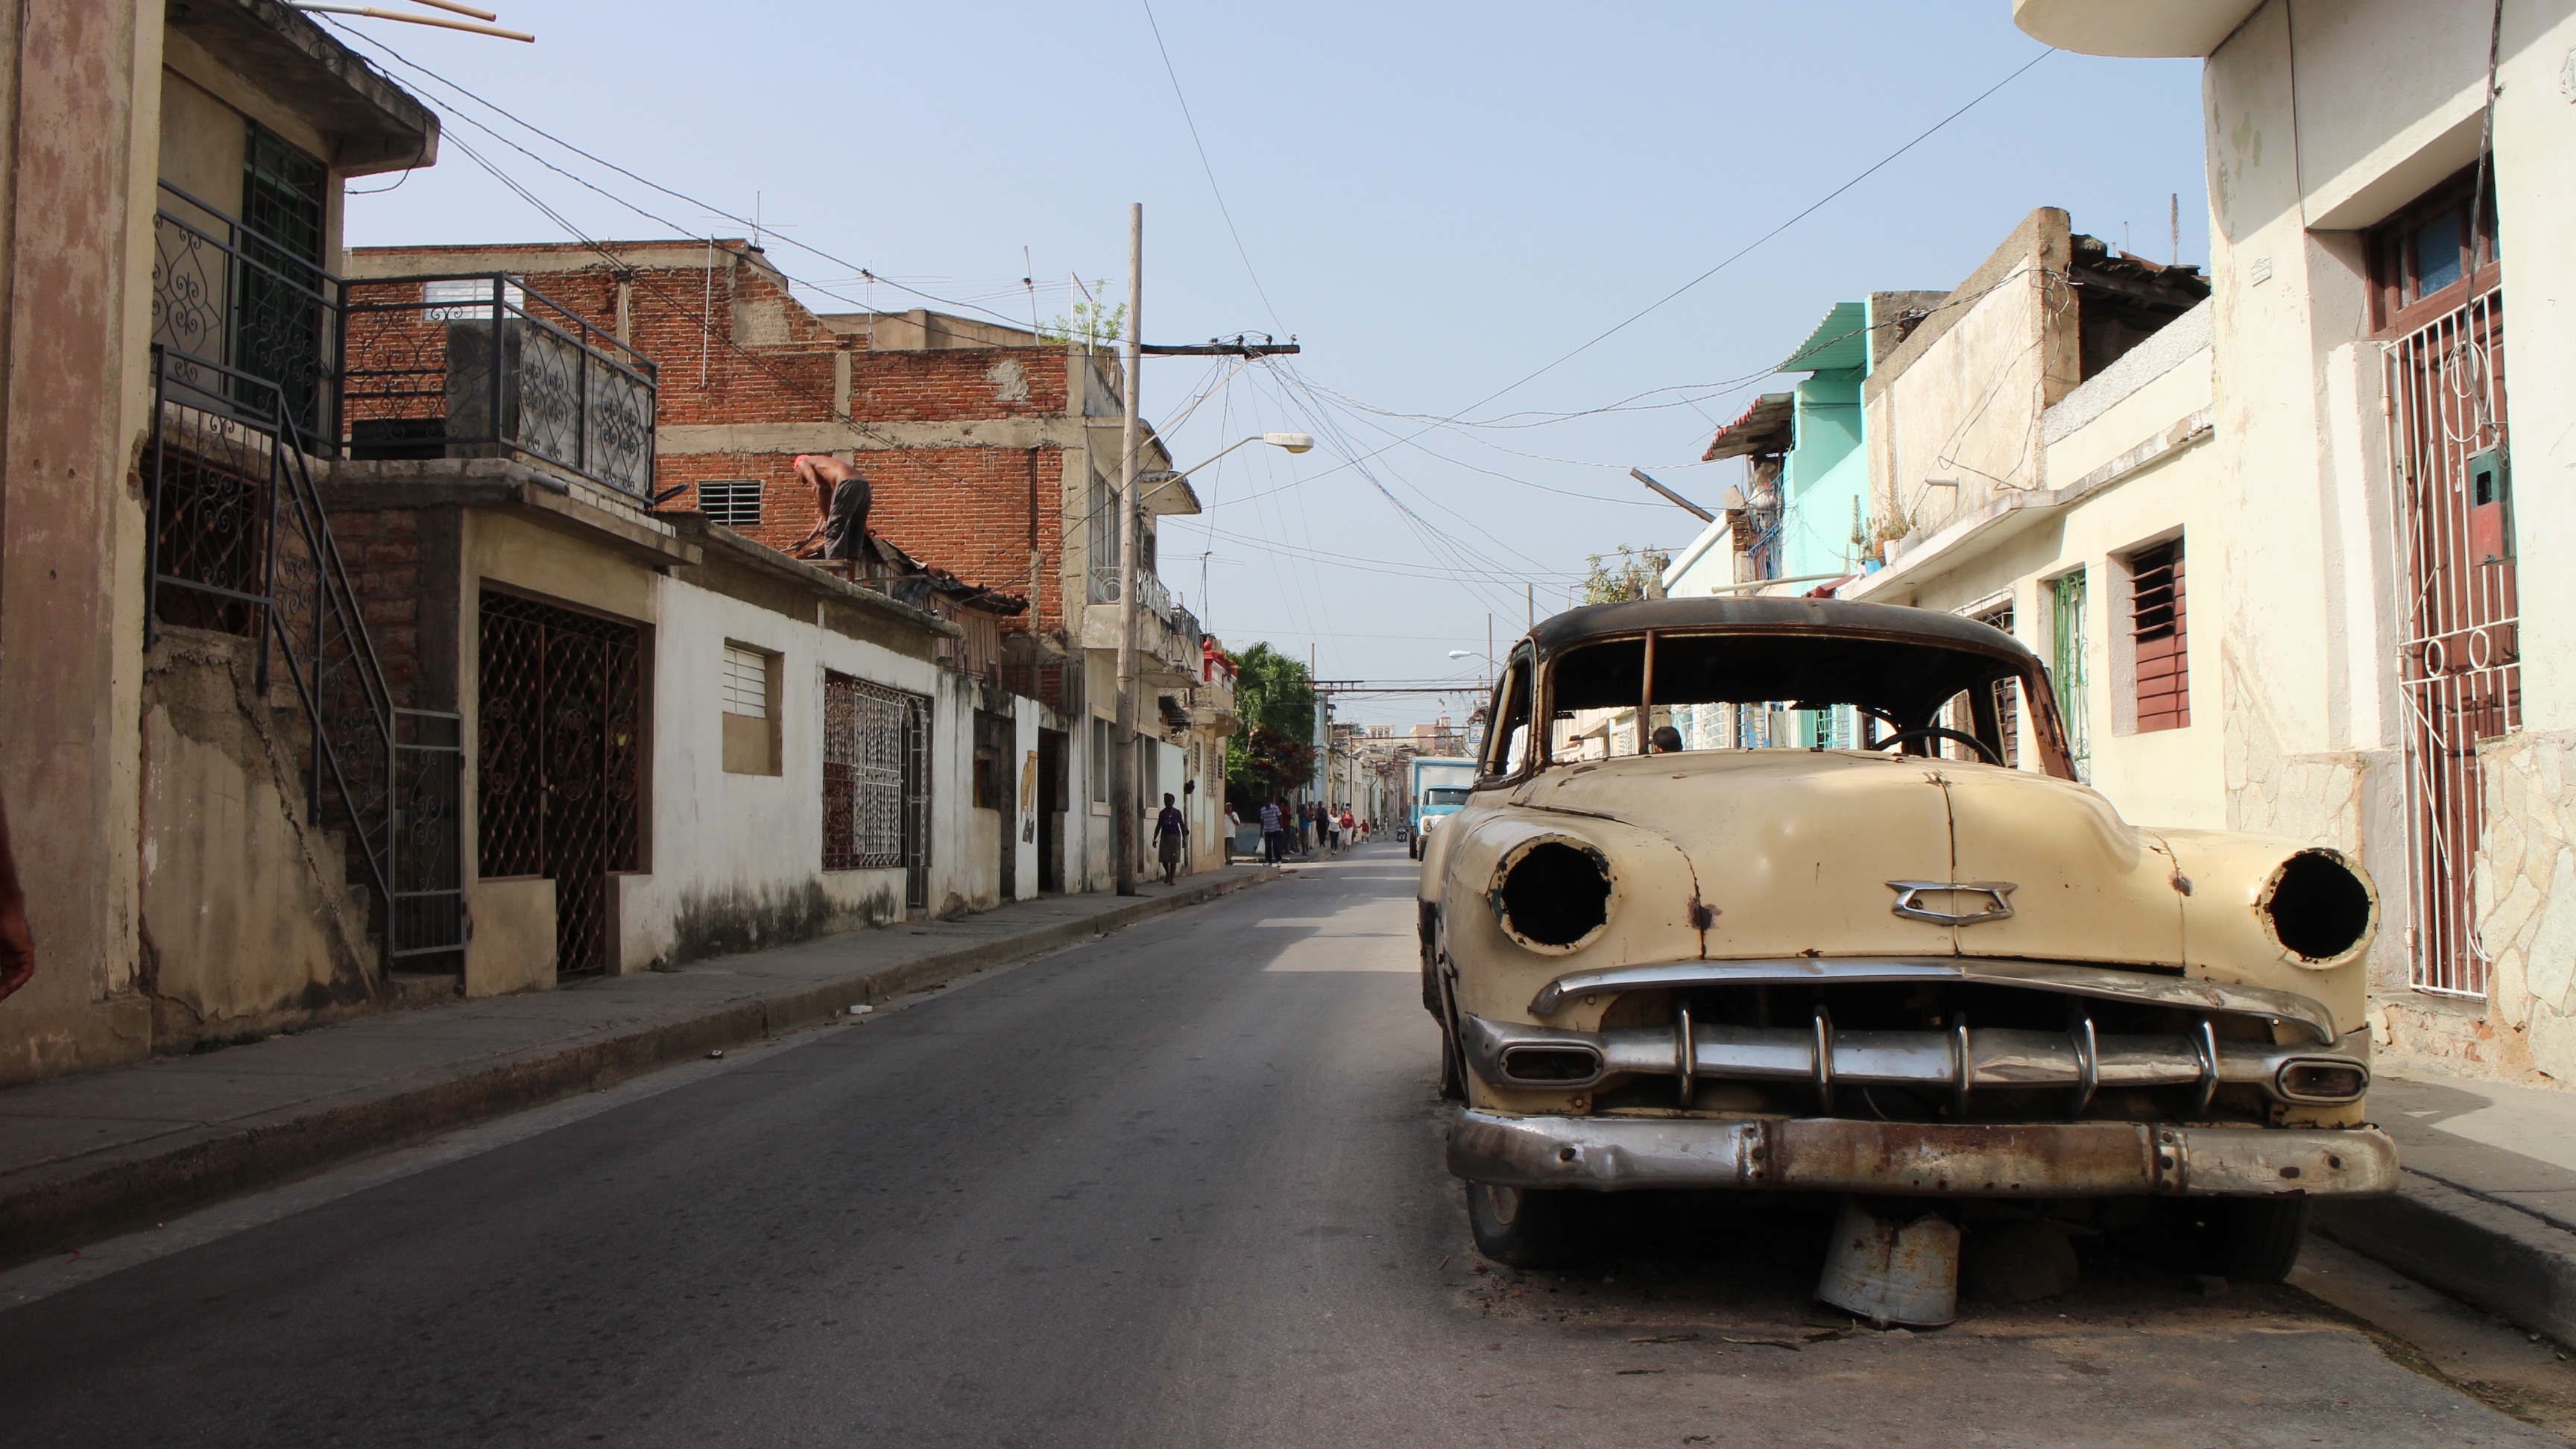
road, street, car, automobile, transport, vehicle, vintage car, cuba, infrastructure, classic, aged, antique car, rusty car, urban area, automobile make, broken car, abandoned car, old american car